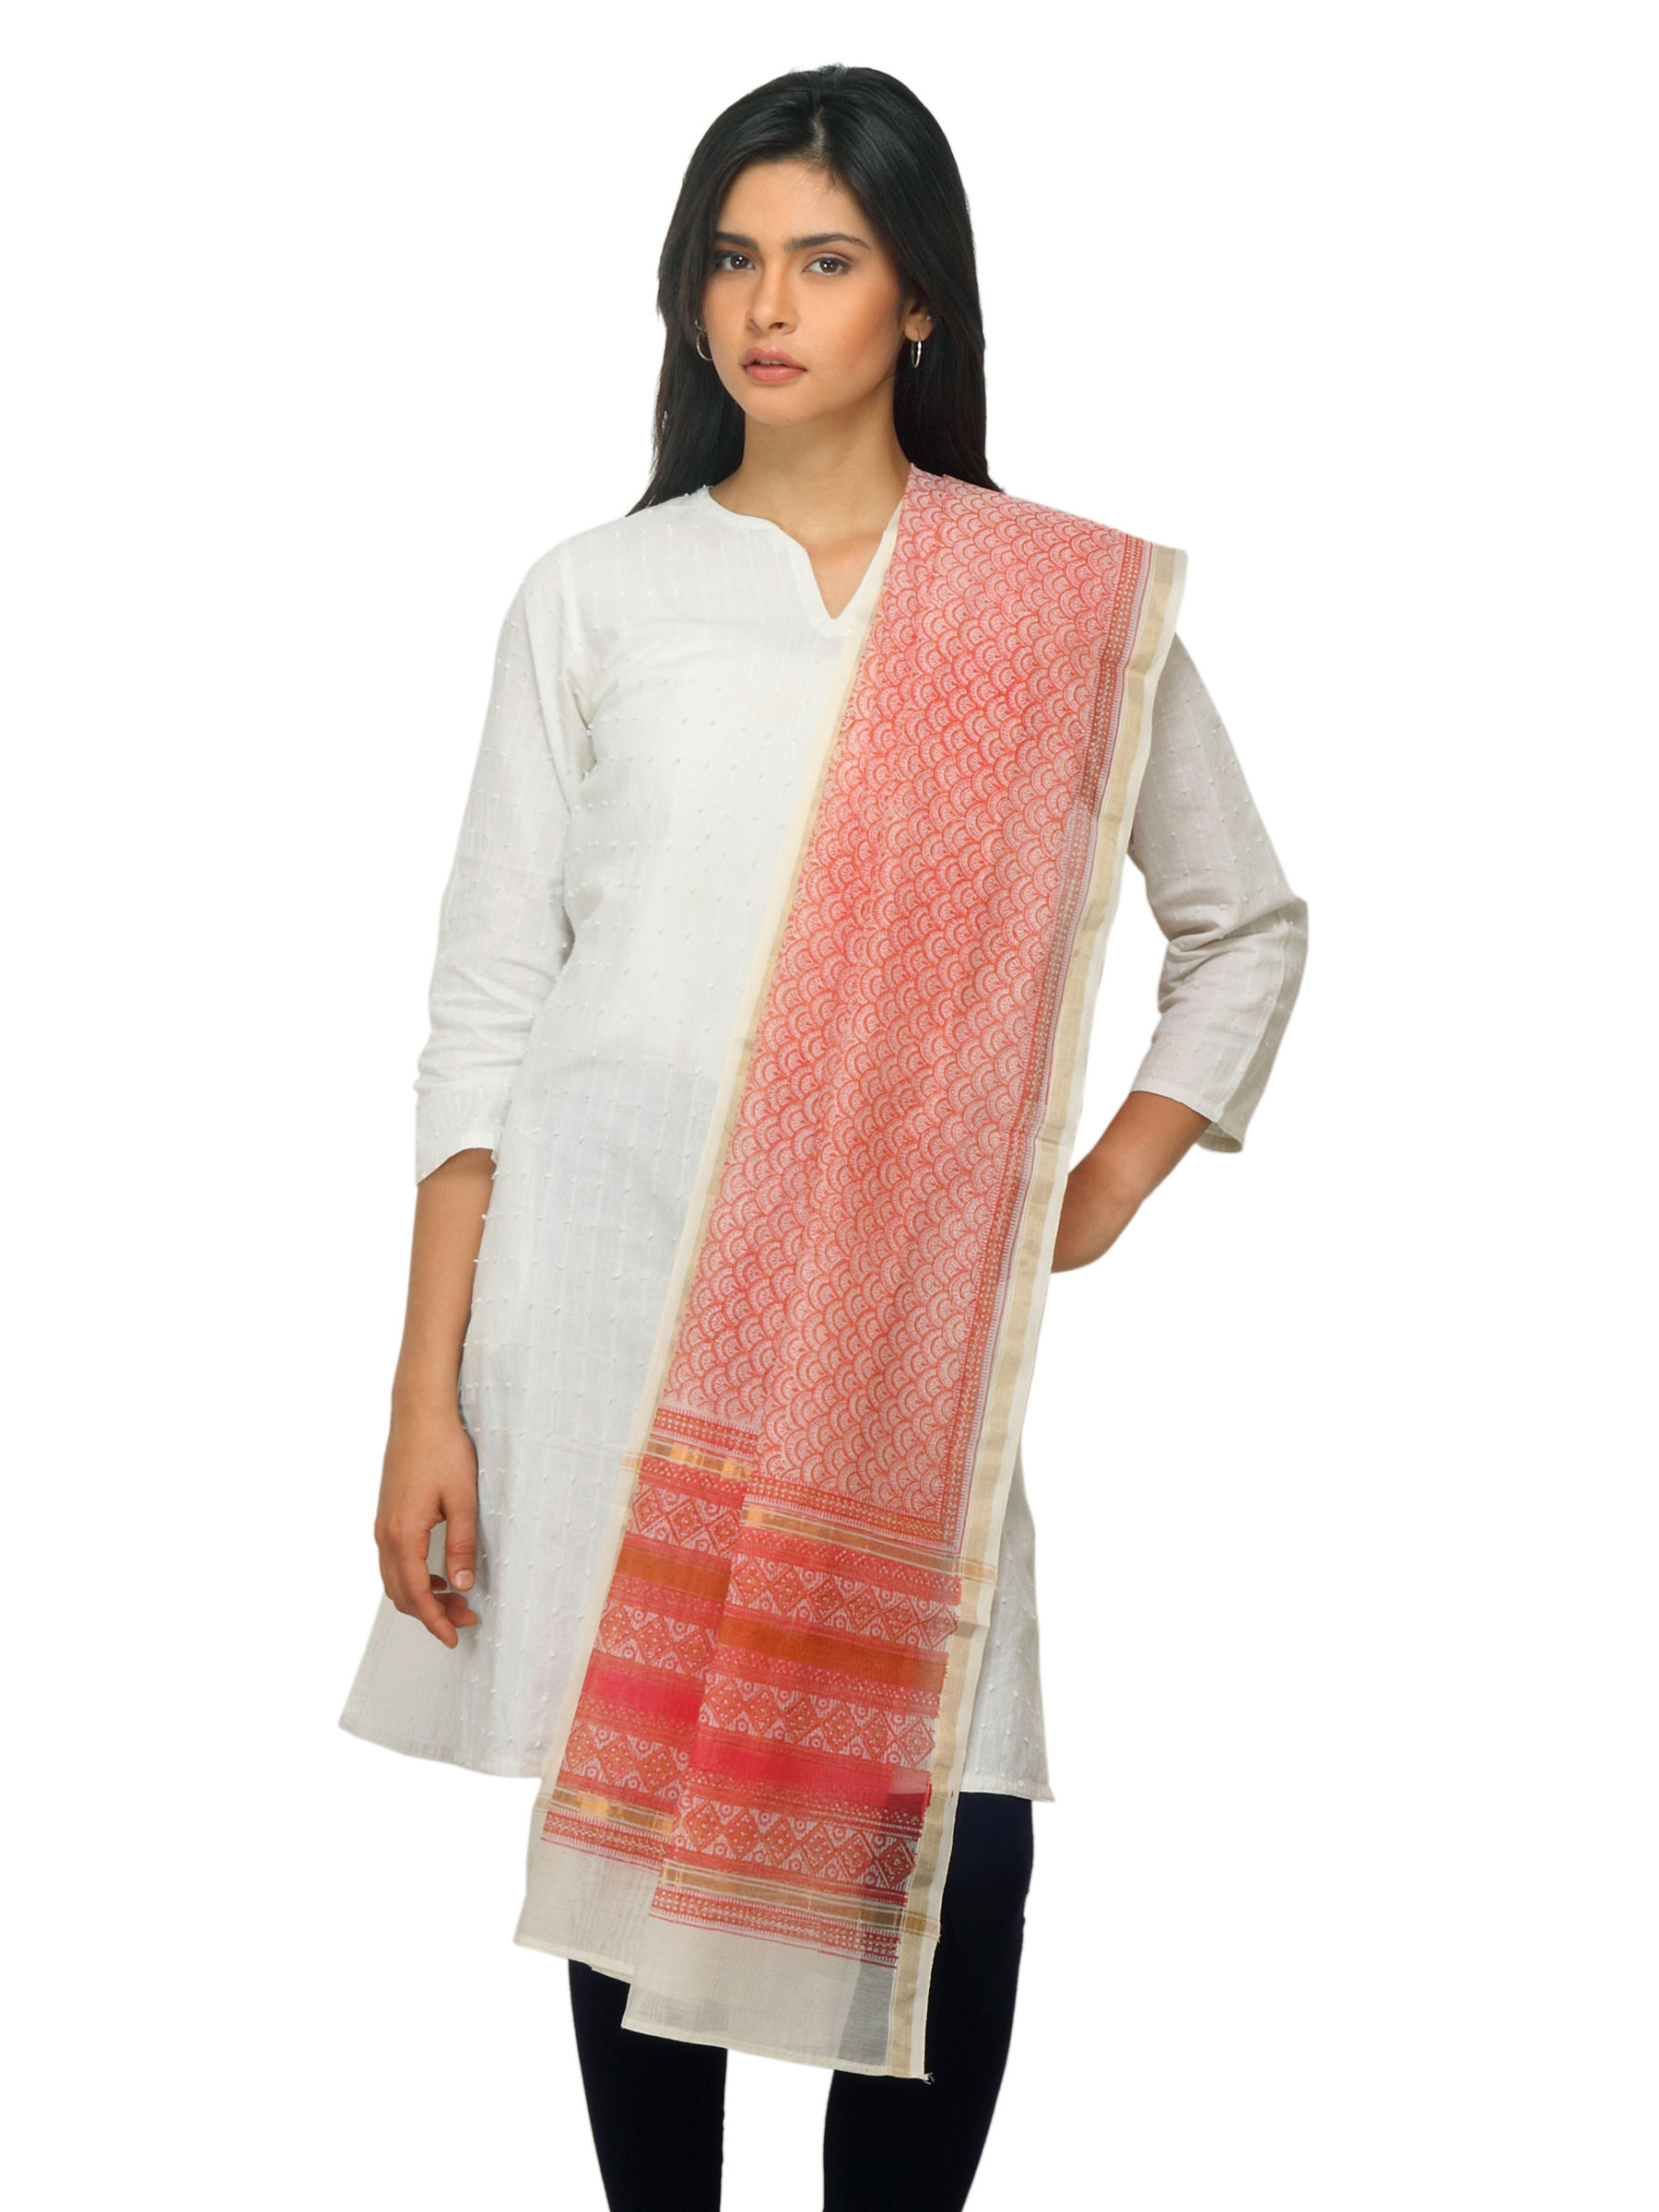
Fabindia Women Orange Chanderi Dupatta
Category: Apparel / Topwear / Dupatta
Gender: Women
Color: Orange
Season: Summer 2012
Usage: Ethnic